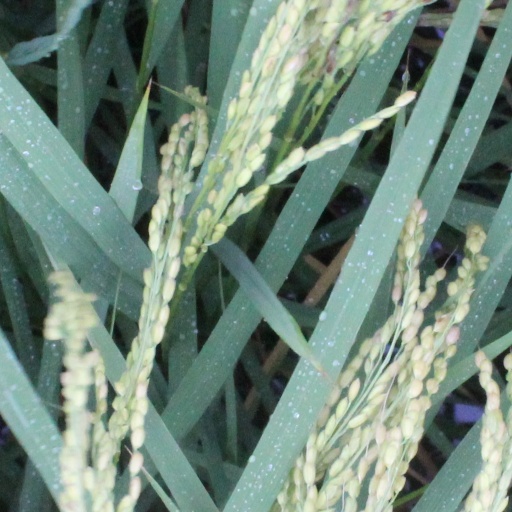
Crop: rice